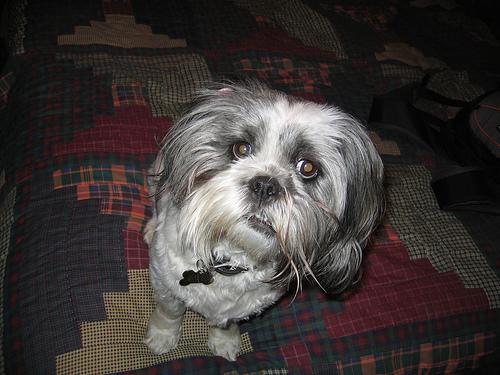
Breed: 215-n000038-Lhasa